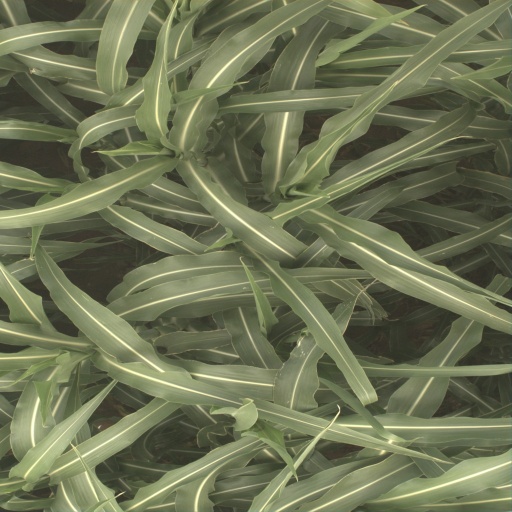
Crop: sorghum